Florissant, Colorado

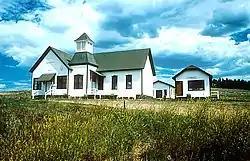
Florissant Heritage Museum

Florissant, Colorado, was named after Florissant, Missouri, the hometown of Judge James Castello, an early settler. The word "florissant" is the gerund of the French verb "fleurir", which roughly means to flourish, to flower, or to blossom.